Chérubin

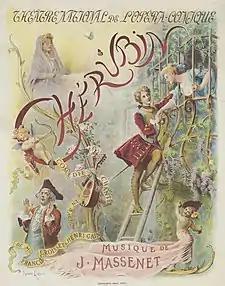
Poster for the première of "Chérubin" (1905)

Chérubin is an opera ("comédie chantée") in three acts by Jules Massenet to a French libretto by Francis de Croisset and Henri Cain after de Croisset's play of the same name. It was first performed at the Opéra de Monte-Carlo on 14 February 1905, with Mary Garden in the title role.